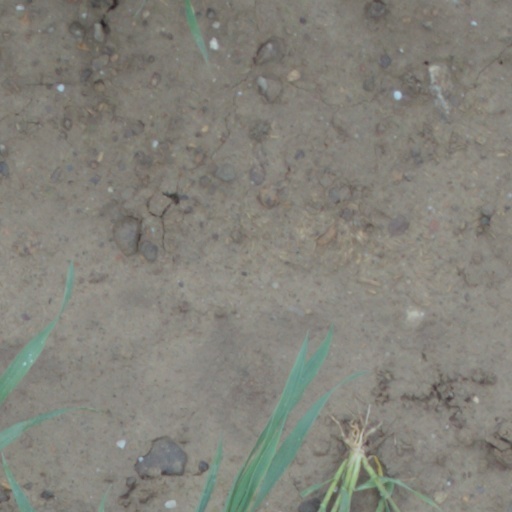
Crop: wheat